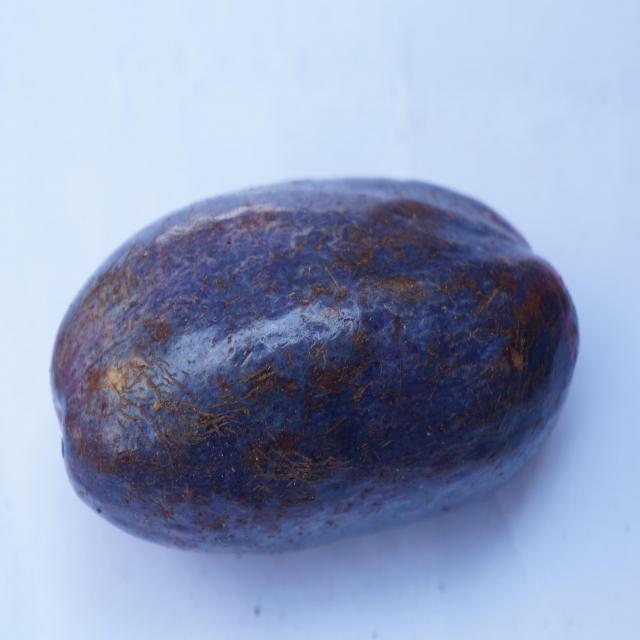
Plum grade: unaffected